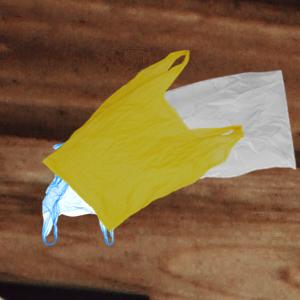
Label: plasticbags